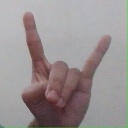
अक्षर: श